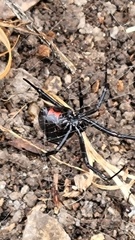
Species: Lactrodectus_hesperus